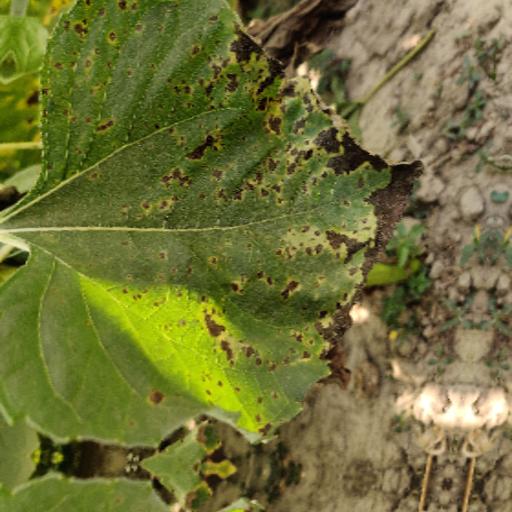
Label: Leaf_scars